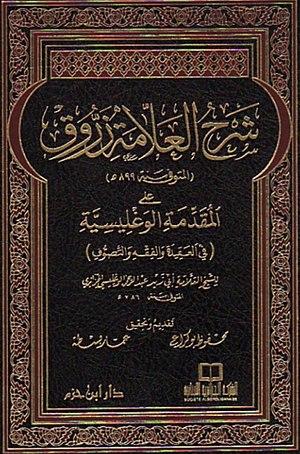
Abderrahmane El Waghlissi (3) شرح المقدمة الوغليسية على مذهب السادة المالكية - عبد الرحمن بن الوغليسي البجائي الزواوي